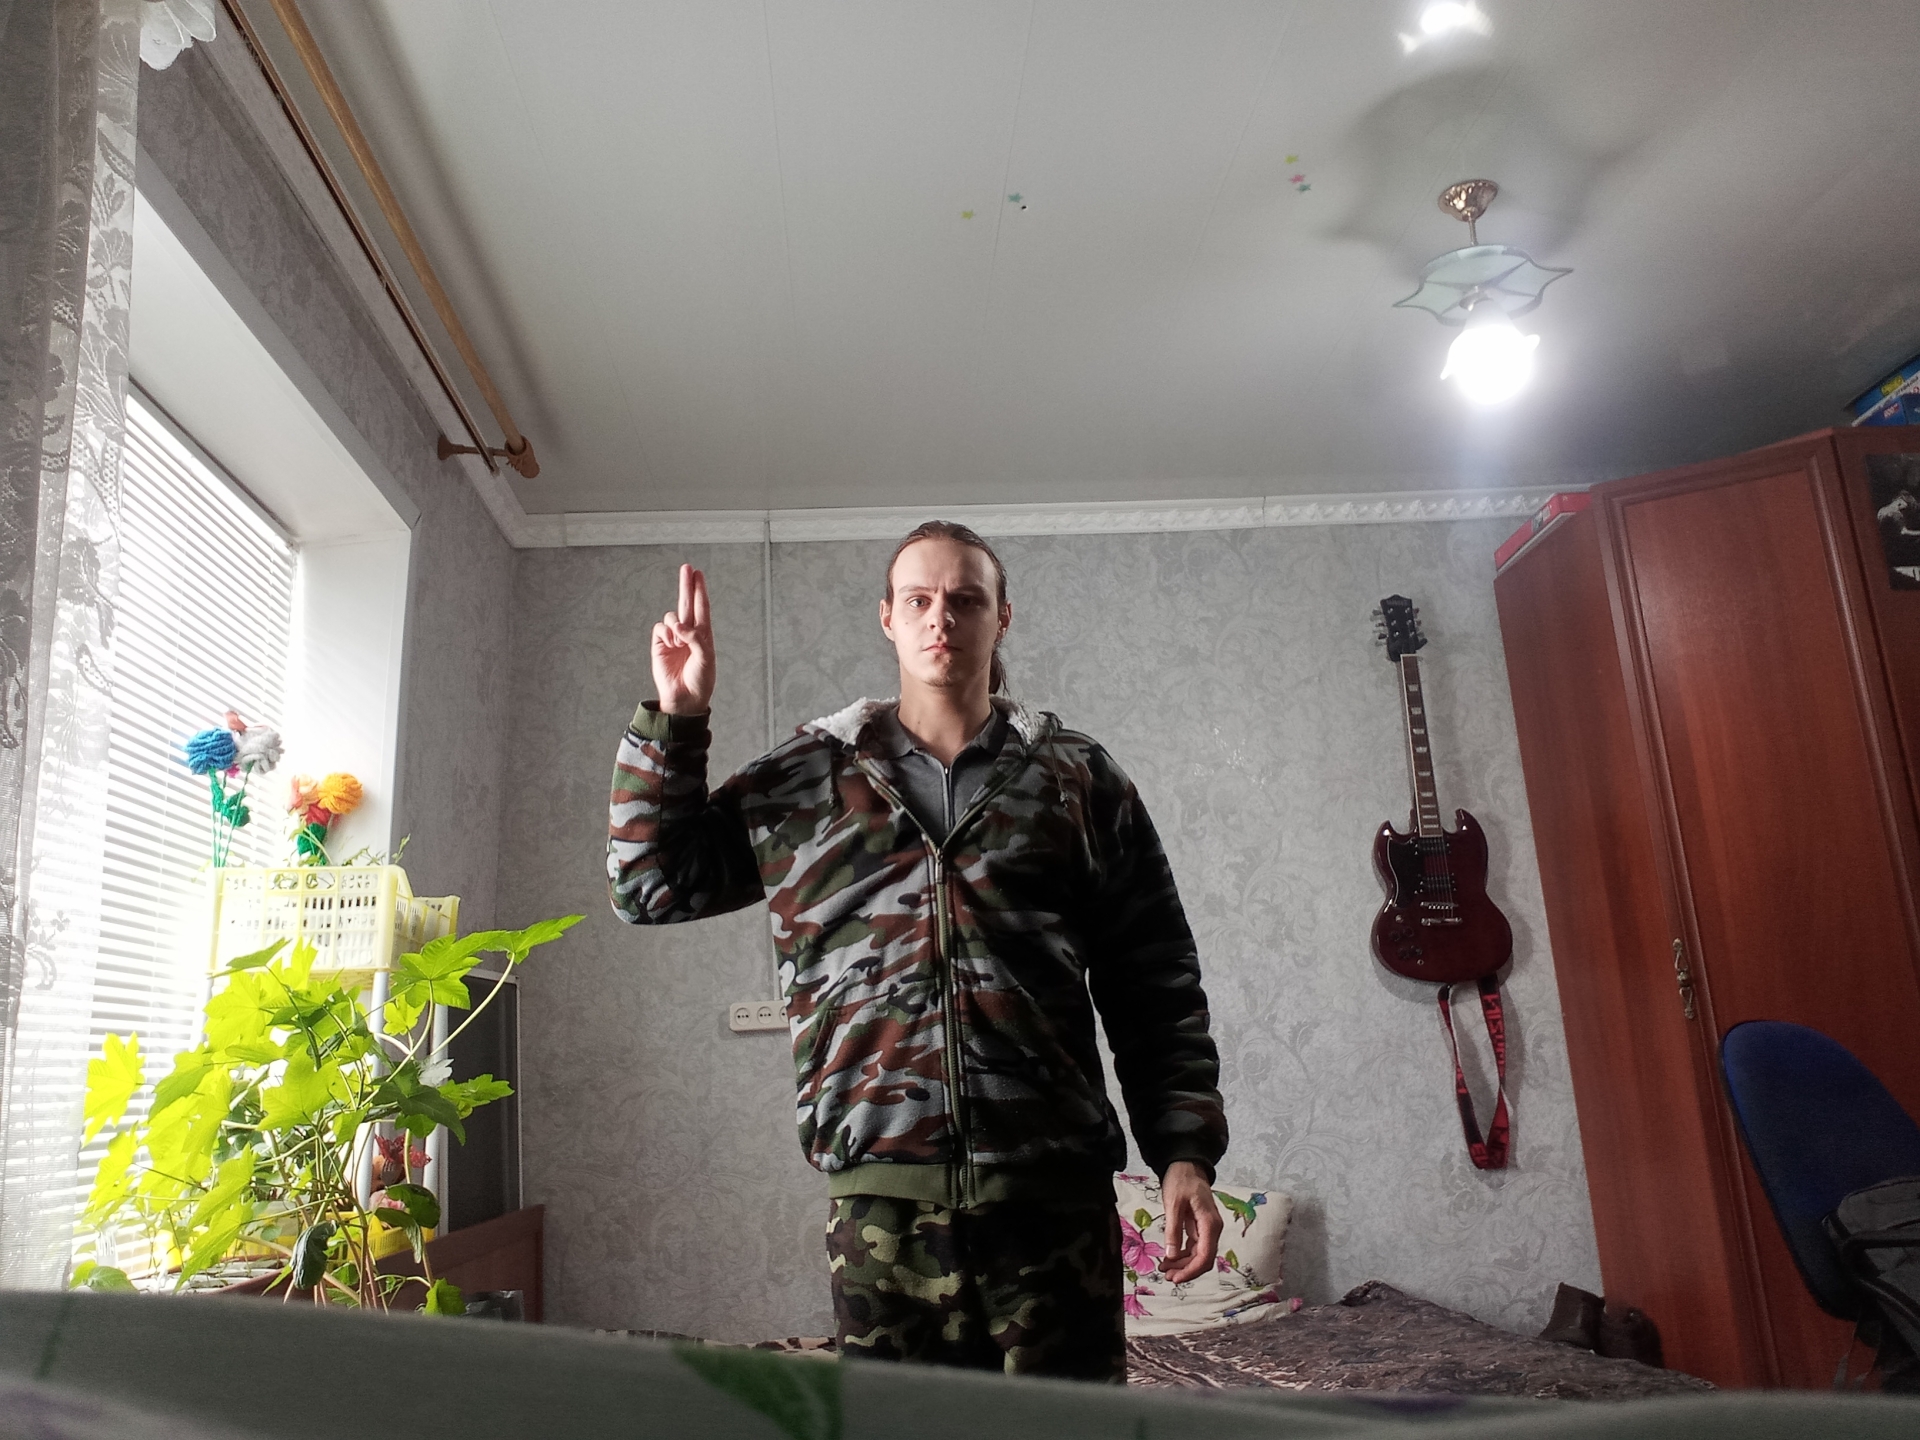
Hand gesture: two_up